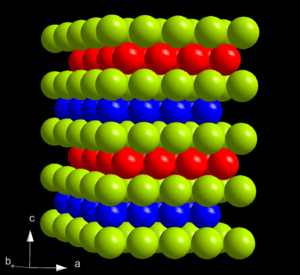
Le curium, de symbole Cm, est l'élément chimique de numéro atomique 96. C'est un transuranien synthétique de la famille des actinides. Il a été nommé d'après les physiciens Pierre et Marie Curie.
Un hydrure de fer est une espèce chimique de formule FeHₓ. Cette famille de matériaux est habituellement décrite comme des composés de cations Feˣ⁺ liés à des anions H⁻, ces derniers étant des ions hydrure. Les hydrures de fer ne se rencontrent pas aux conditions normales sur Terre. En revanche, l'hydrogène et le fer étant deux éléments chimiques très abondants dans l'Univers, leur interaction suscite beaucoup d'intérêt. Sous 35 000 atmosphères d'hydrogène, le fer prend la forme de FeHₓ solide. La molécule FeH a été détectée dans l'atmosphère de naines rouges. La molécule du dihydrure de fer demeure stable à des températures très froides.